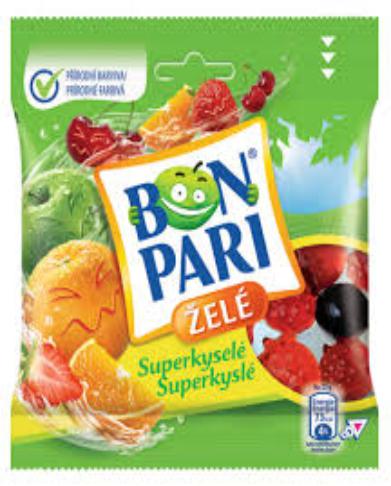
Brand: Bon Pari
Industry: Food